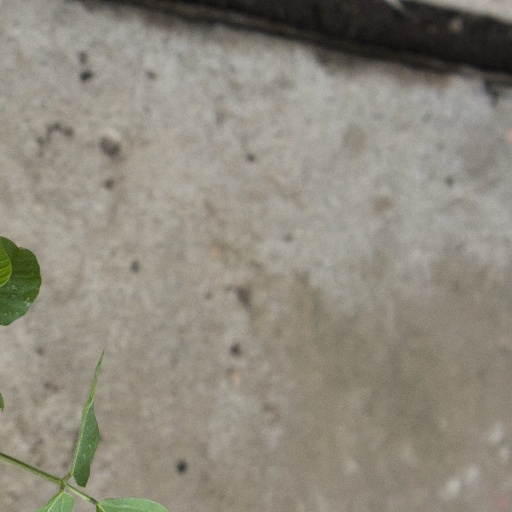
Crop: soybean